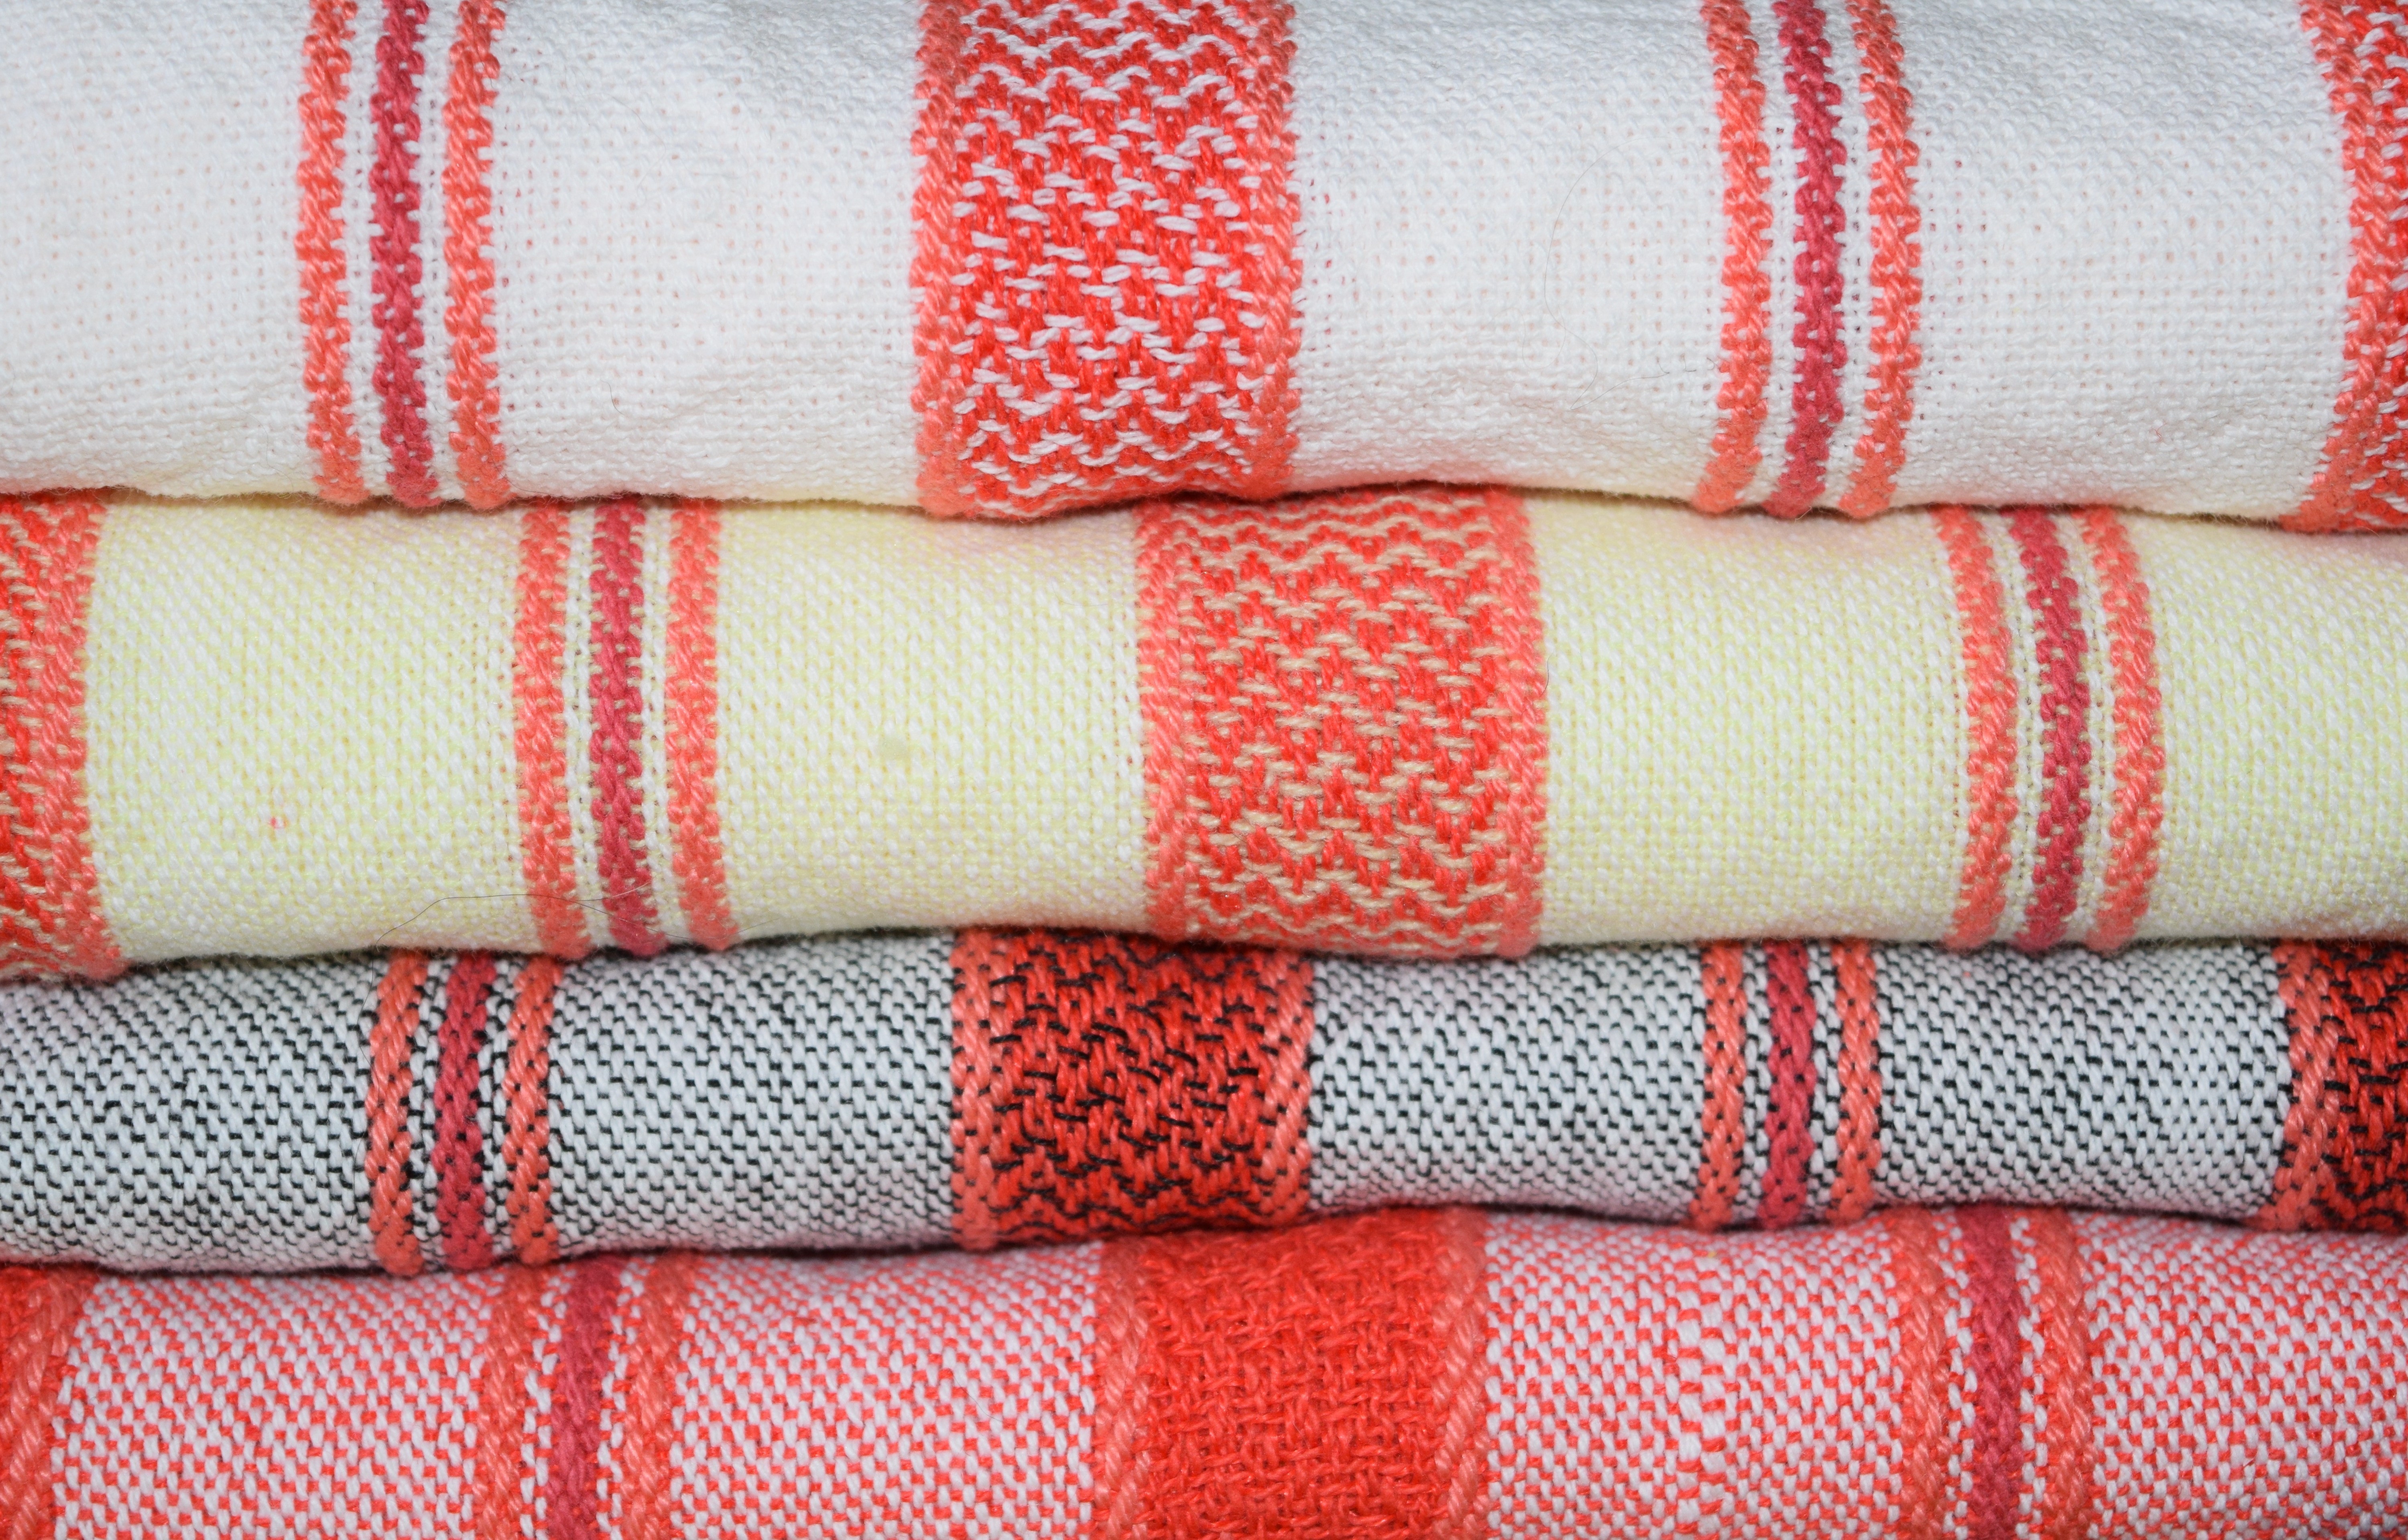
orange, pattern, cloth, material, fabric, textile, art, stripes, towels, cotton, weaving, bed sheet, hand woven, twill, dimity